Greene Thomas House

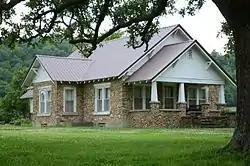

The Greene Thomas House is a historic house in rural Searcy County, Arkansas. It is located north of Leslie, on the west side of County Road 74 south of its junction with County Road 55. It is a single-story stone structure, fashioned out of smooth rounded creek stones. It has a front-facing gable roof with an extended gable supported by large brackets, and a porch with a similar gable, supported by sloping square wooden columns. Built in 1930, it is a fine regional example of Craftsman style architecture in a rural context.